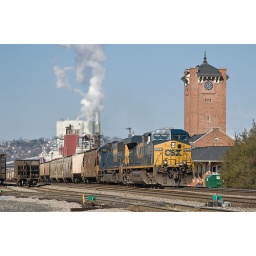
CSX G982 rolls by the Domtar paper mill and the famous ex Clinchfield train station(now a bank) in Kinsgport Tennessee.